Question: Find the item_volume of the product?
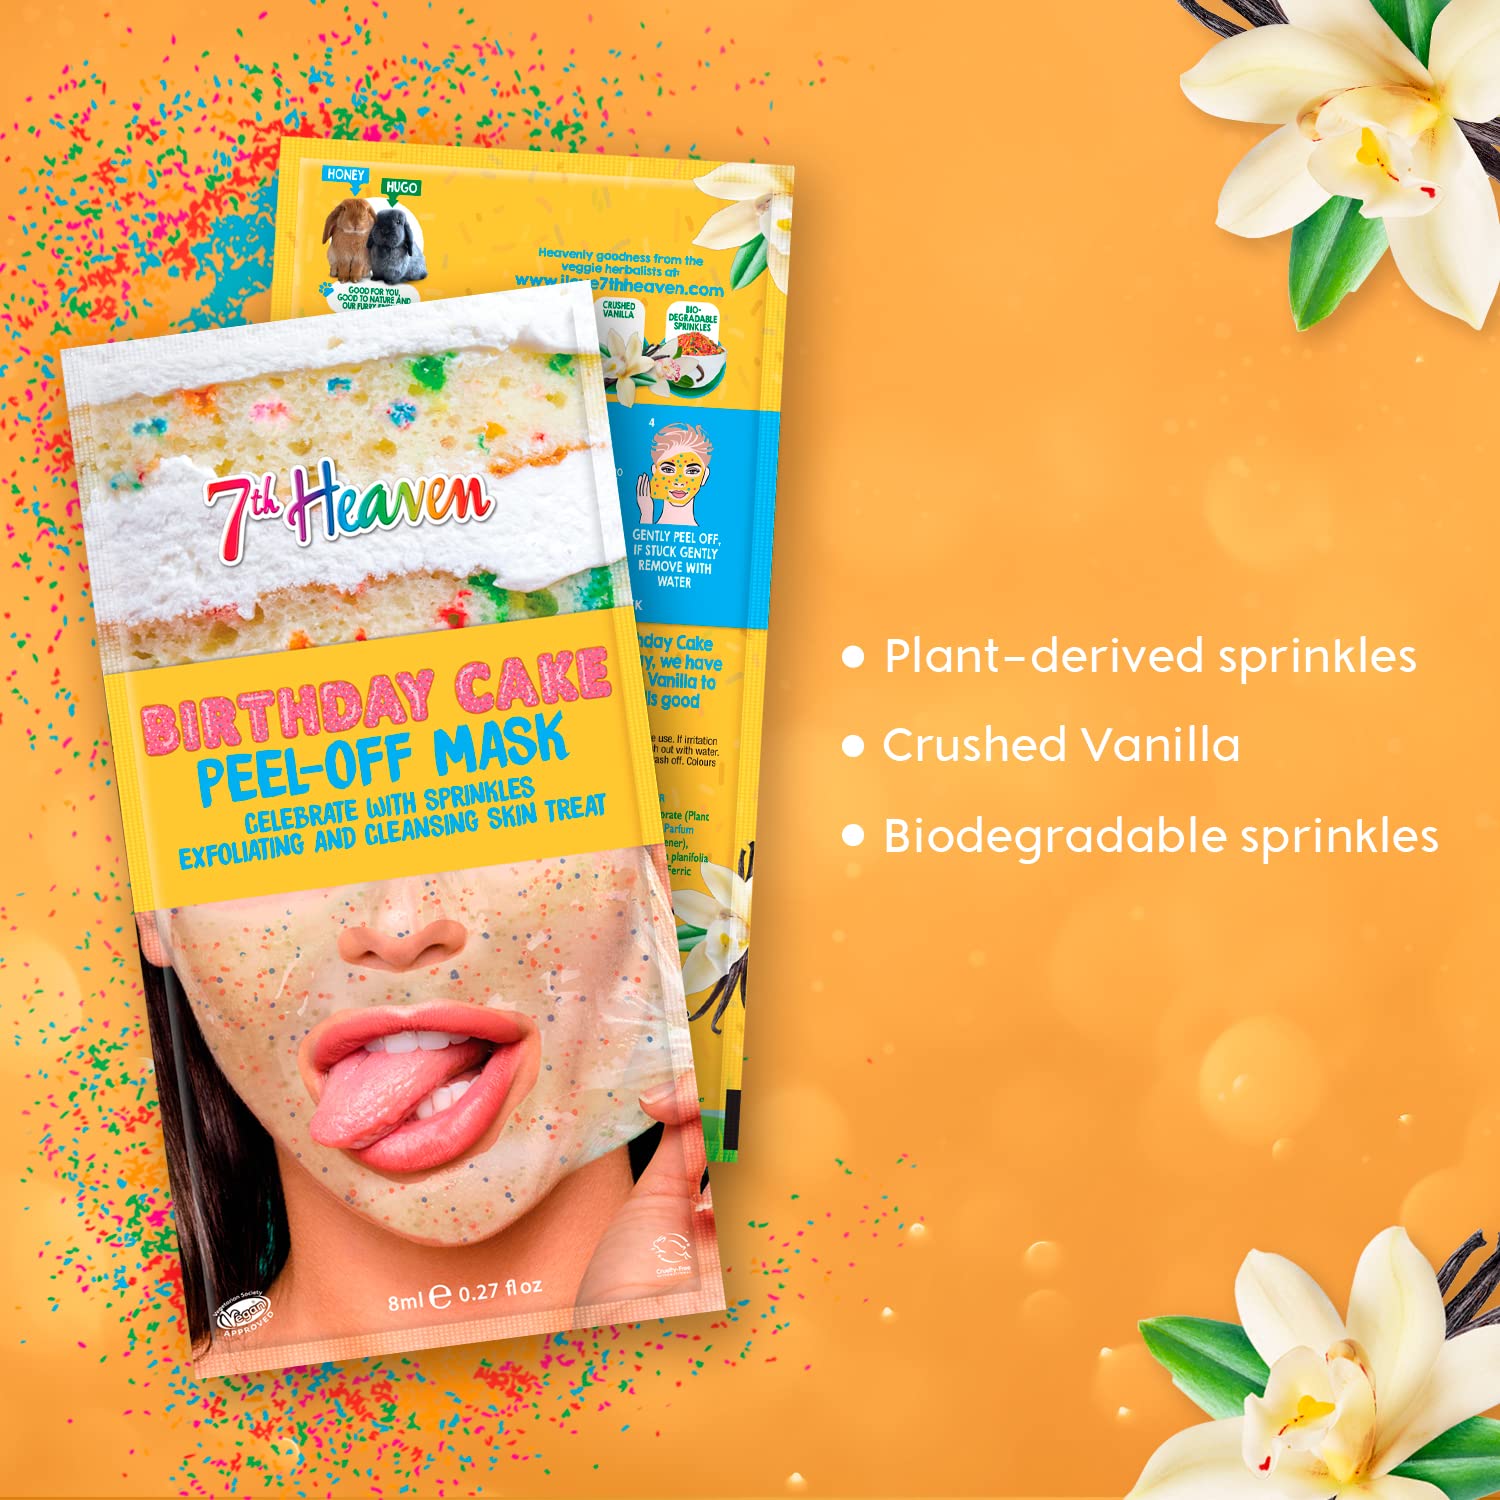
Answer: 0.27 fluid ounce